Bahía de Ponce

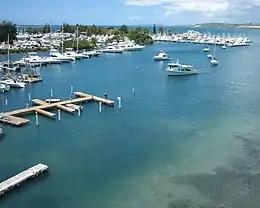
Club Náutico de Ponce at Bahía de Ponce, looking southwest

The Bay is bounded in the west by Punta Cucharas and in the east by Punta Carenero, in the south by the Caribbean Sea and in the north by Barrio Playa and Barrio Canas. In years past, Río Portugués and Río Matilde both emptied into the Bay, but since the 1970s only Río Matilde empties there now. El Tuque beach is the next water feature immediately west of Bahía de Ponce, and Isla de Gatas Inlet is the next one immediately to the east.